Madana Mohini

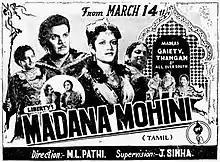
Theatrical release poster

Madana Mohini is a 1953 Indian Tamil language film directed by M. L. Pathi. The film featured P. V. Narasimha Bharathi, C. R. Rajakumari and Pollachi Kamala in the lead roles. It was released on 14 March 1953.